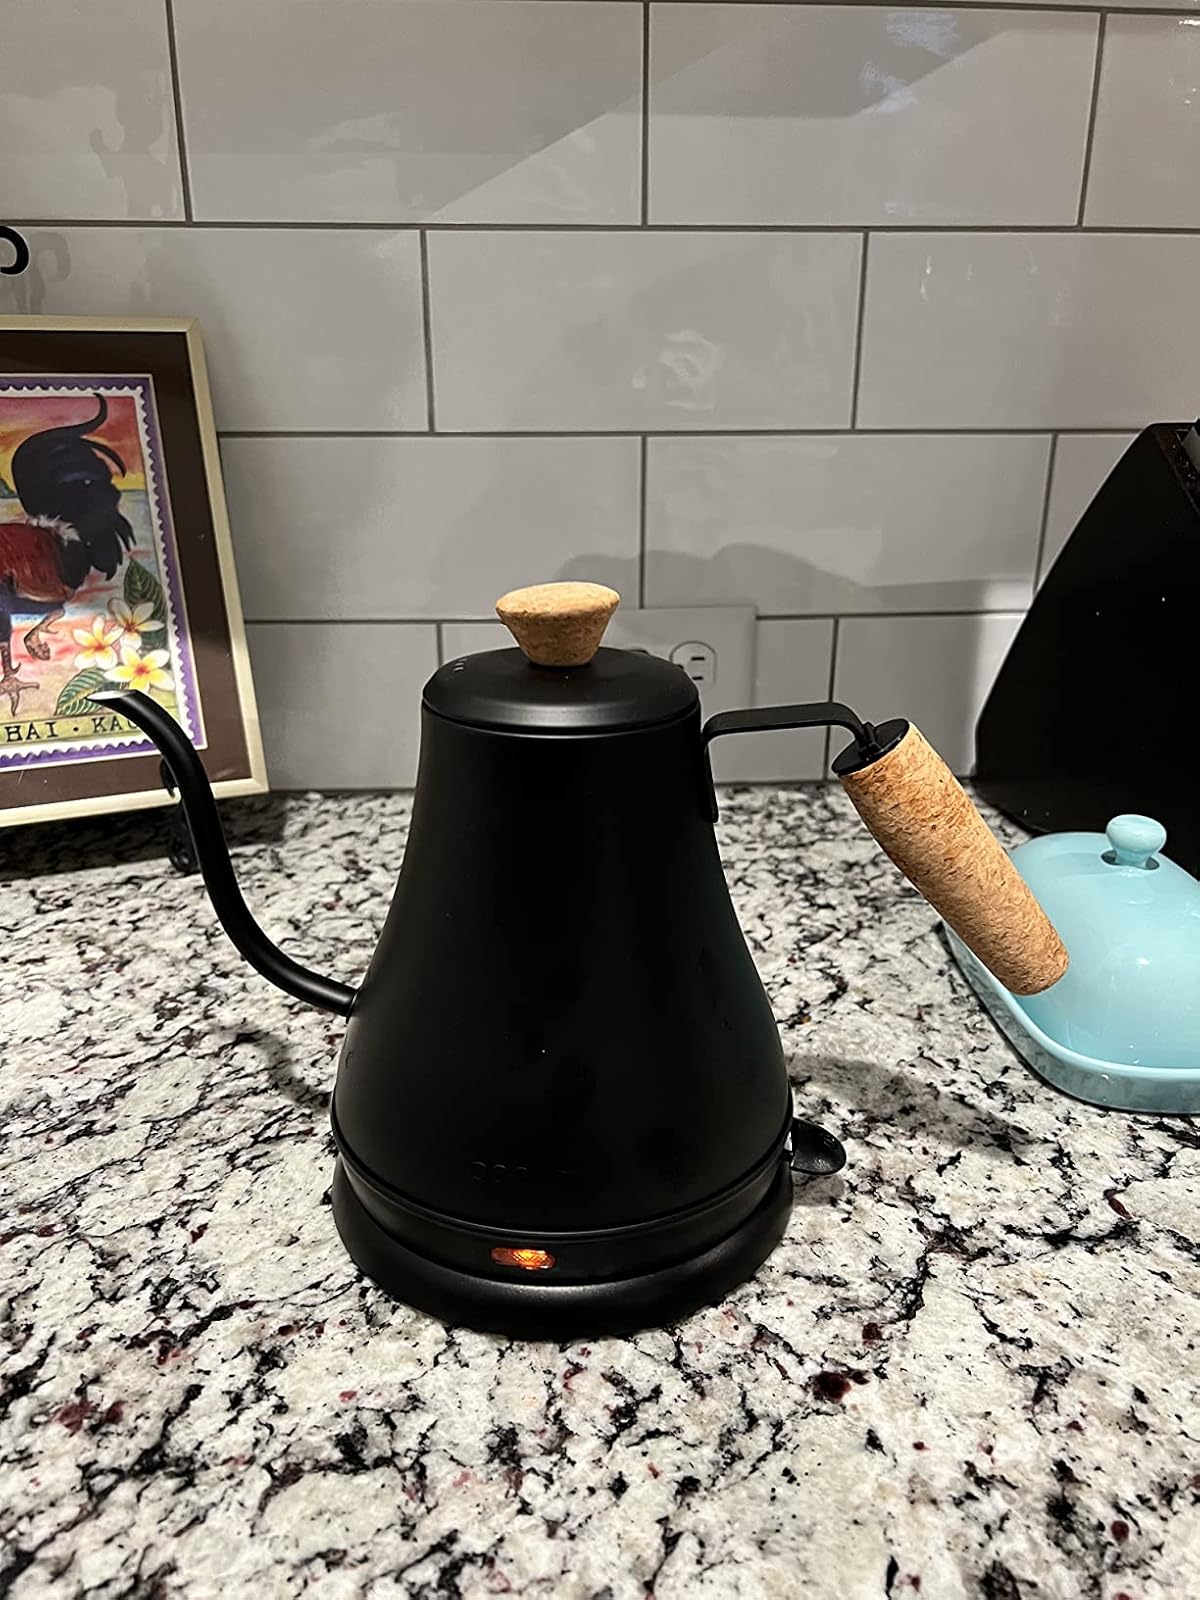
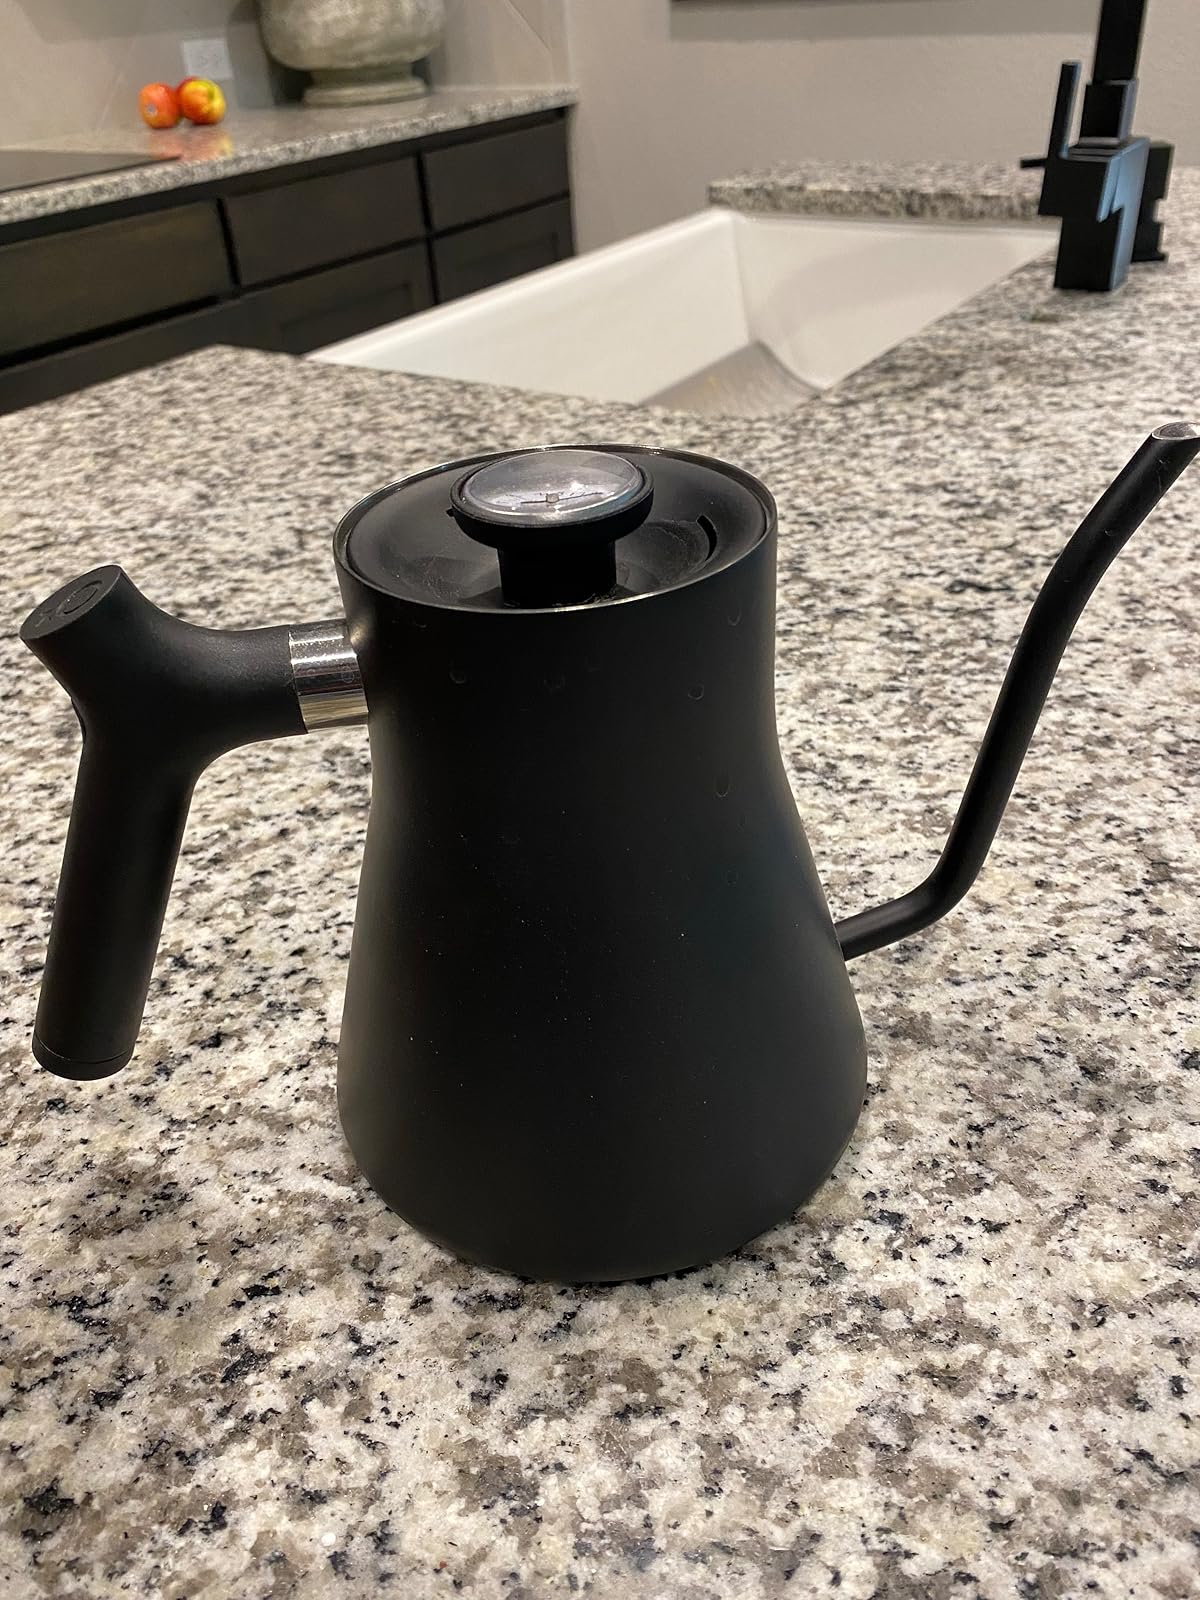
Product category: items_kettle
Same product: no